Darwin's bark spider

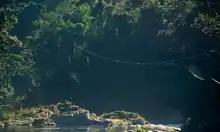
Several webs of "C. darwini" spanning a river, demonstrating their extreme length

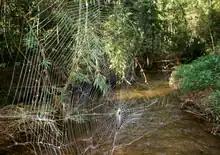
A web of Darwin's bark spider

The spider's silk is the toughest biological material ever studied, over ten times tougher than a similarly sized piece of Kevlar. The average toughness of the fibres is 350 MJ/m, and some are up to 520 MJ/m, making the silk twice as tough as any other spider silk known.